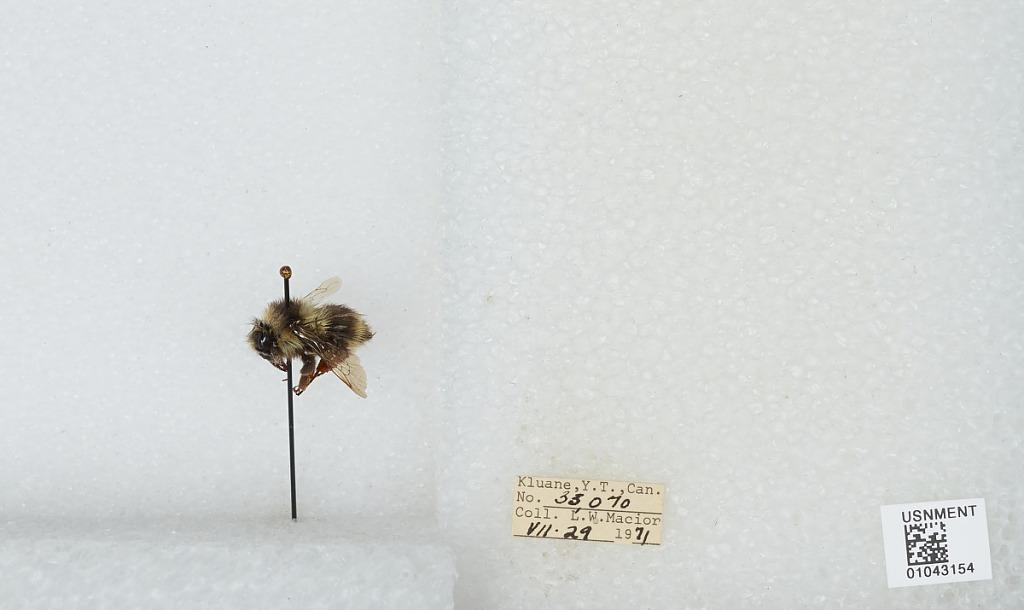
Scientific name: Bombus bifarius nearcticus
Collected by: L. Macior
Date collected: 1971-7-29
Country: Canada
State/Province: Yukon Territory
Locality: Kluane
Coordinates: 60.75, -139.5